Answer in natural language. Consider the 3D positions of the objects in the scene and not just the 2D positions in the image. Is the centerpoint of  white rectangular dining table (highlighted by a blue box) at a higher height than fridge (highlighted by a green box)? Choose between the following options: yes or no
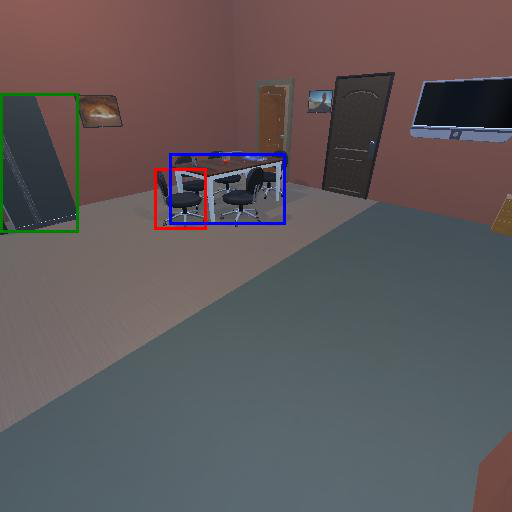
<answer>no</answer>